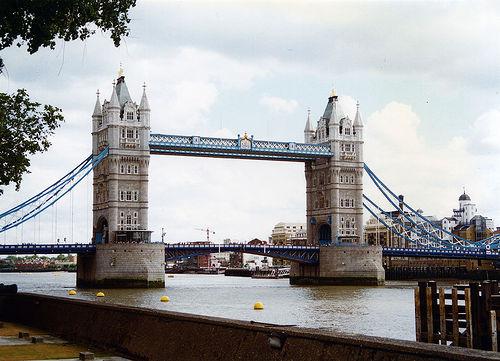
Weather: cloudy or overcast